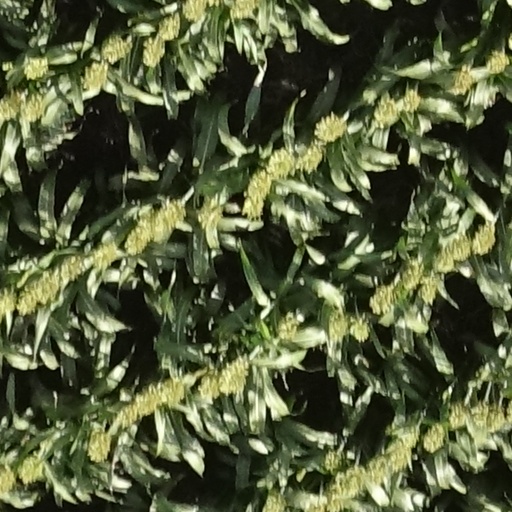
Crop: sorghum